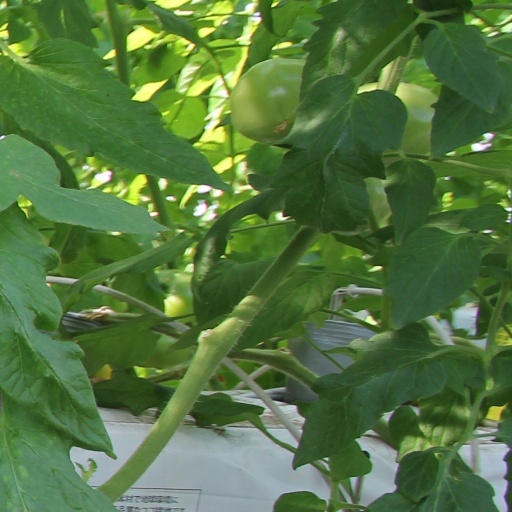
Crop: tomato